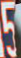
Number: 5